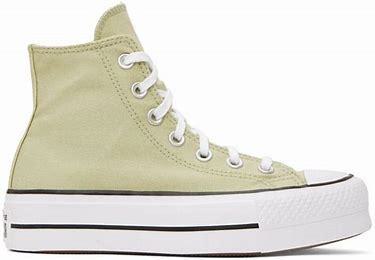
Brand: Converse
Model: Ctas Hi